Anders Osterlind

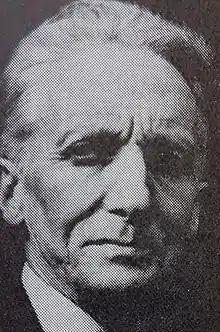

Anders Osterlind (19 June 1887 – January 1960) was a French painter. He was the son of the painter Allan Österlind, and the father of watercolorist Nanic Osterlind.